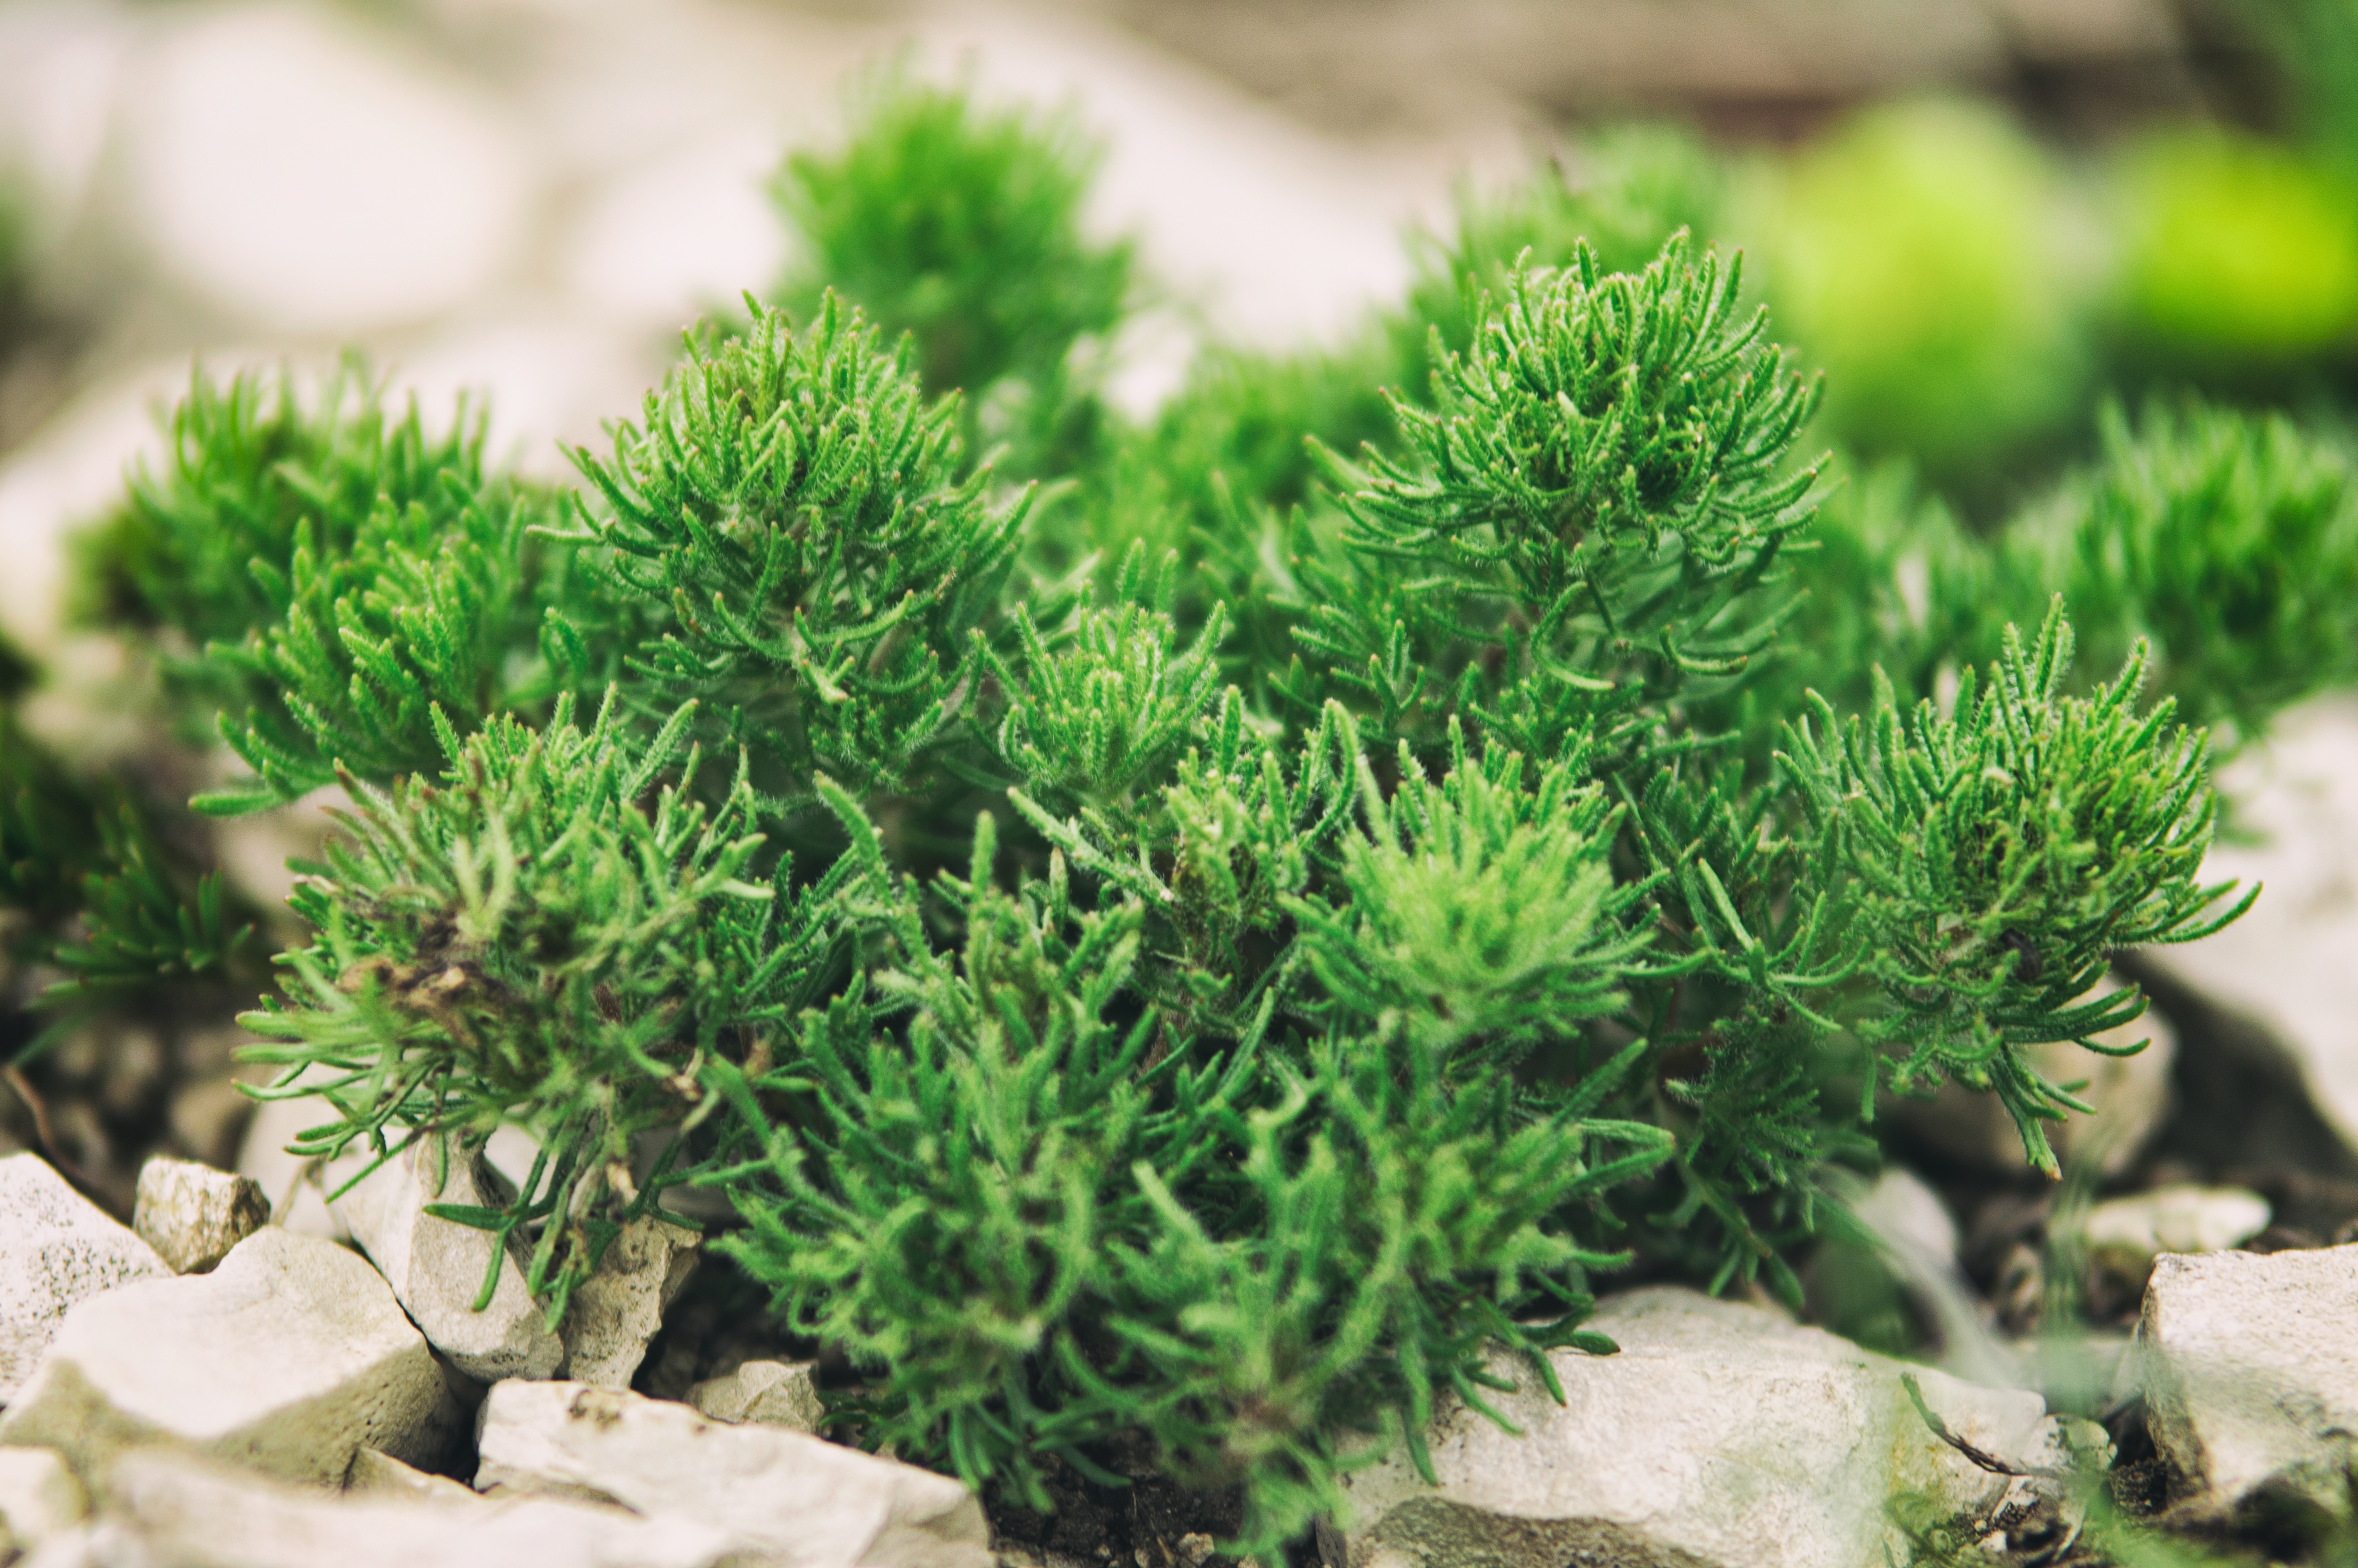
tree, grass, branch, plant, flower, moss, herb, evergreen, fir, conifer, spruce, shrub, ecosystem, annual plant, woody plant, land plant, fines herbes